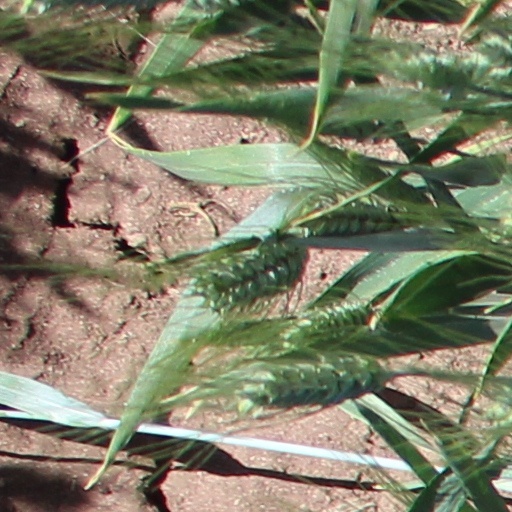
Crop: wheat